Hank Locklin

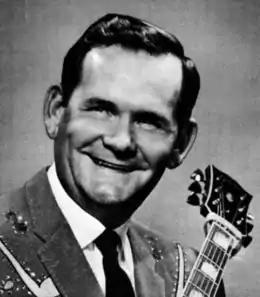
Locklin in a trade ad for "Billboard" magazine, 1968

Following his departure from RCA Victor Records, Locklin recorded for various other labels, beginning with MGM Records. In 1975, his self-titled studio album was released on the label and included a collection of 10 tracks. The record was produced by fellow country artist Mel Tillis. Three singles were spawned from the album, but failed to become commercially successful. He then moved to Plantation Records in 1977 where he recorded the studio record "There Never Was a Time". It was produced by Shelby Singleton and featured 10 tracks of original material. Four singles were spawned from the album, which were unsuccessful. He also turned his attention to other opportunities during this period. In the 1970s, Locklin hosted a handful of television programs in Dallas, Texas and Houston, Texas. He also continued performing overseas, particularly in Ireland. He also remained an active performer on the Grand Ole Opry. During this period, he was made the honorary mayor in his hometown of McLellan, Florida. The honor was given to him after he was nicknamed the "Mayor of McLellan" by radio and television host Ralph Emery.